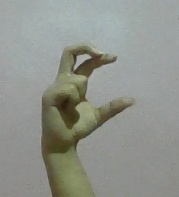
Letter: thal